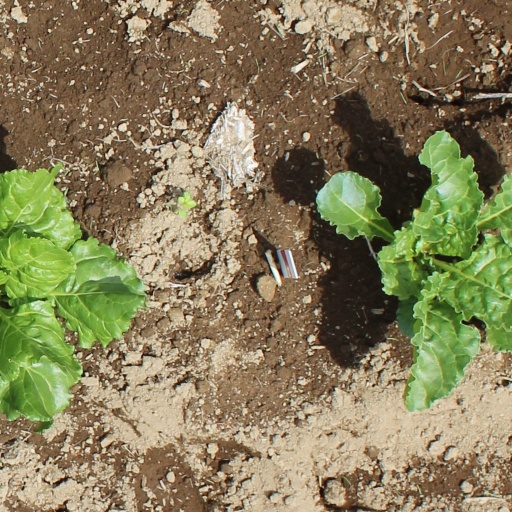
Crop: sugar beet